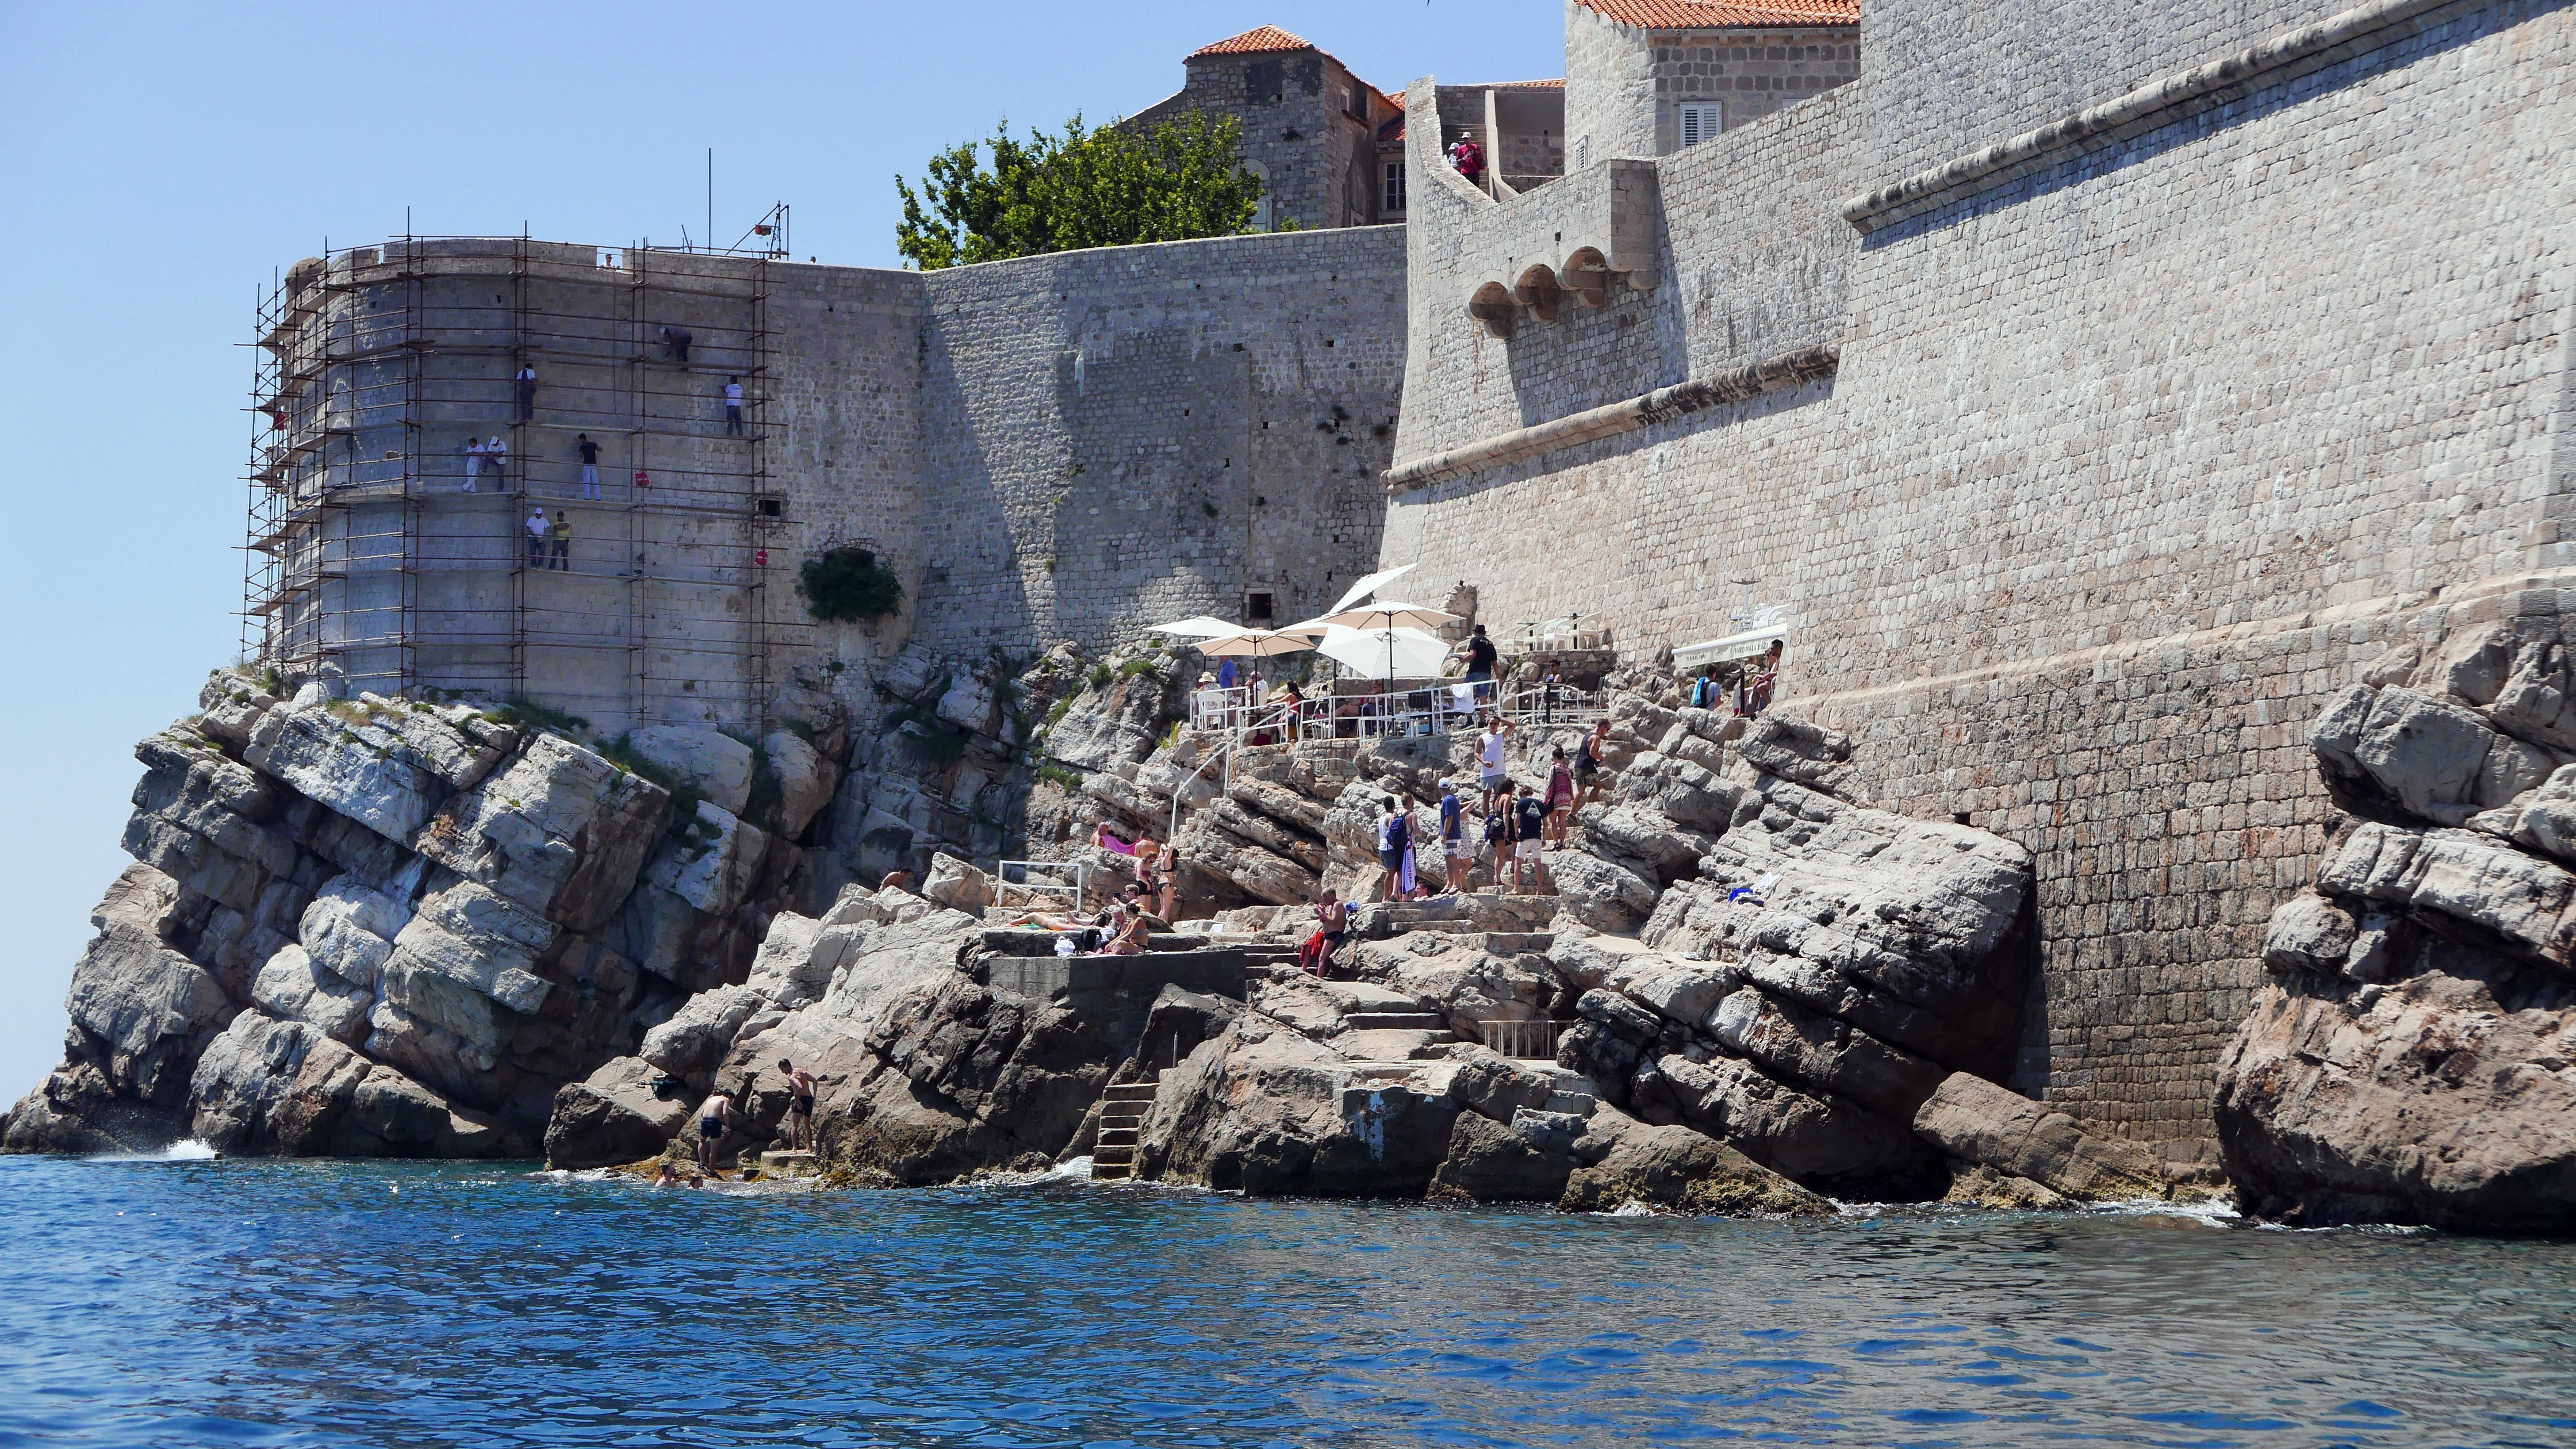
sea, rock, vehicle, terrain, rocks, dubrovnik, walls